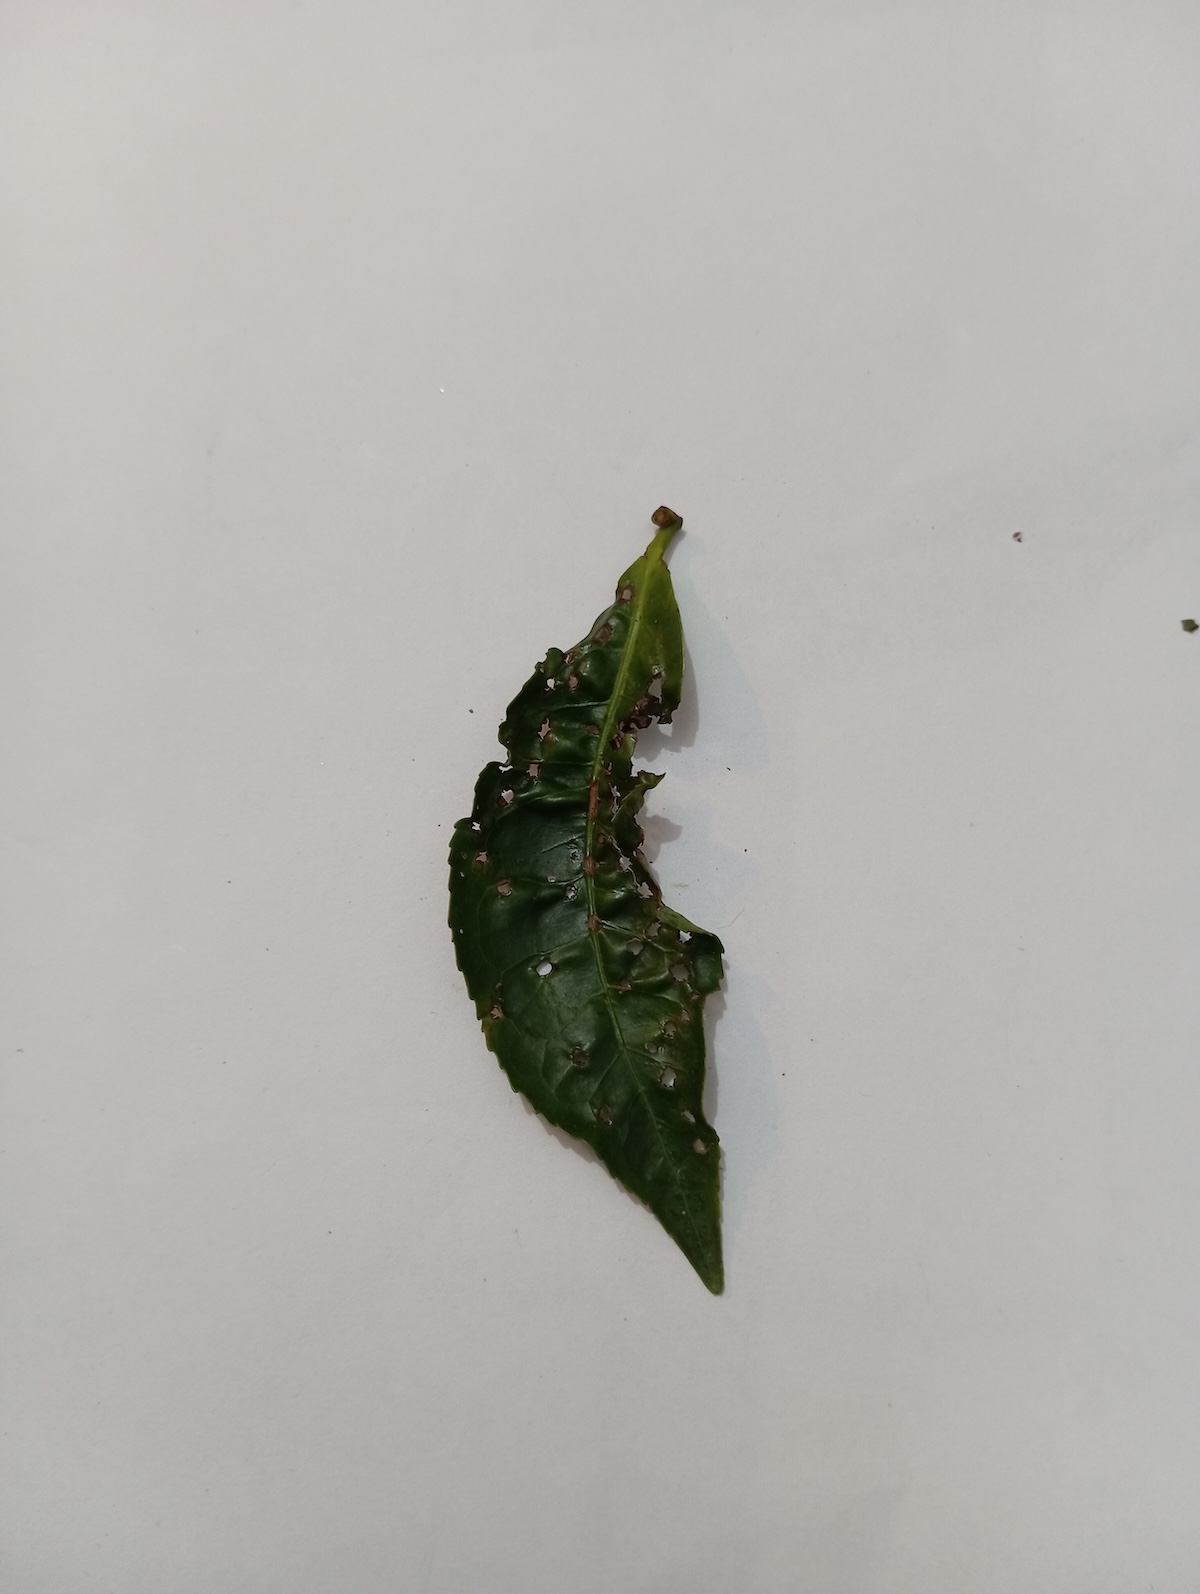
Label: Green mirid bug